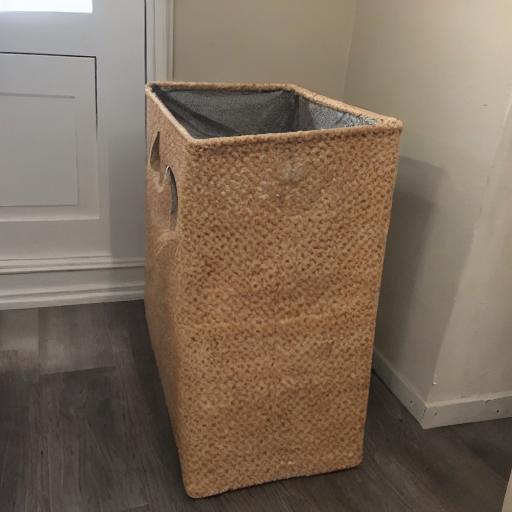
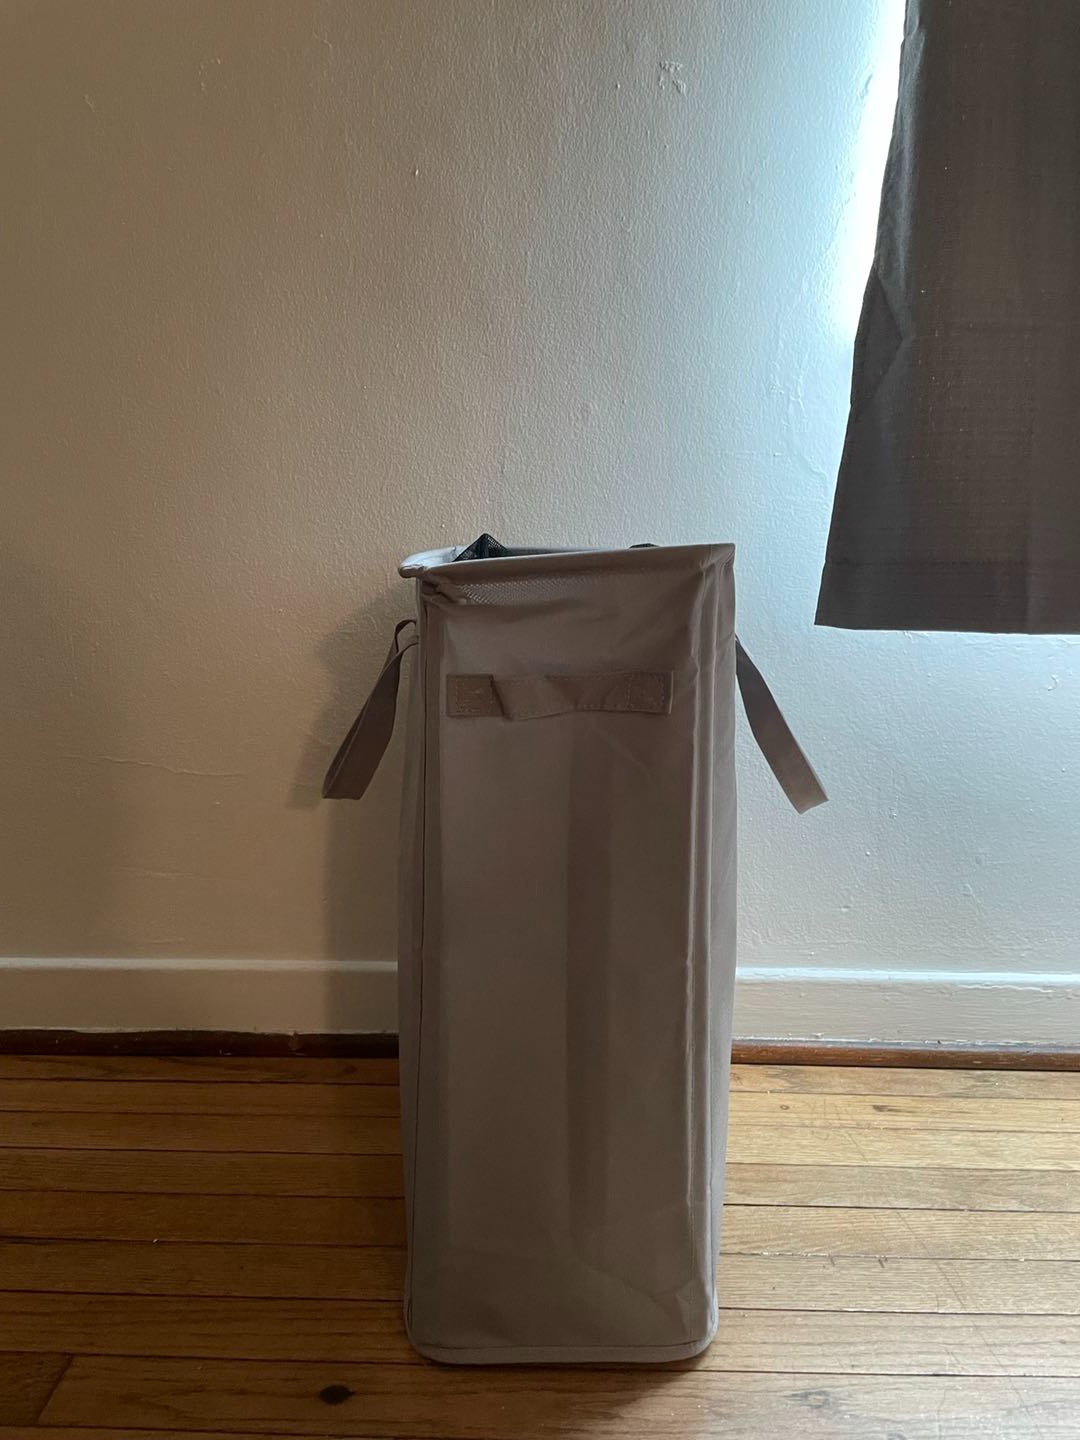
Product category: items_hamper
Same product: no